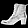
Label: Ankle boot